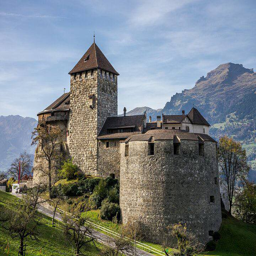
Burg Gutenberg